Zamfara State

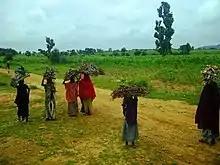
Gathering firewood in rural Zamfara

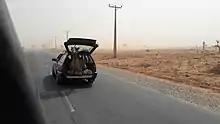
A camel being transported home from a market

Agriculture and gold mining are the state's main occupations and the central source of income. Irrigation is required for cereals and legumes, hence the slogan "farming is our pride".